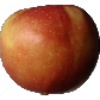
Label: braeburn_apple